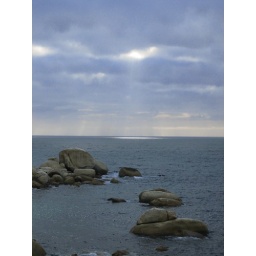
The clouds were moving about and we were able to capture the sun breaking through over the water